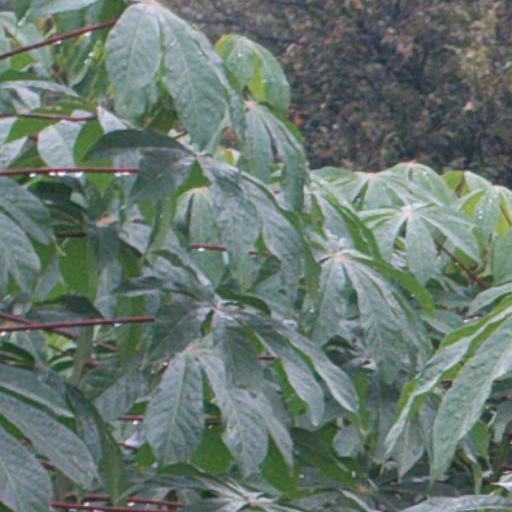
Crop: cassava